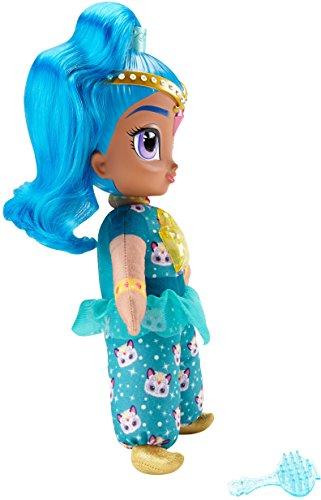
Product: Fisher-Price Nickelodeon Shimmer & Shine, Bedtime Wishes Shine
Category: Toys & Games | Toy Figures & Playsets | Playsets & Vehicles | Playsets
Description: ​Squeeze Shine's tummy to hear fun phrases and a special bedtime song ​.
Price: $11.65
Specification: ProductDimensions:9x4.2x15inches|ItemWeight:1pounds|ShippingWeight:1.1pounds(Viewshippingratesandpolicies)|DomesticShipping:ItemcanbeshippedwithinU.S.|InternationalShipping:ThisitemcanbeshippedtoselectcountriesoutsideoftheU.S.LearnMore|ASIN:B01JA5WUQ2|Itemmodelnumber:DTK93|Manufacturerrecommendedage:36months-6years|Batteries:3LR44batteriesrequired.(included)